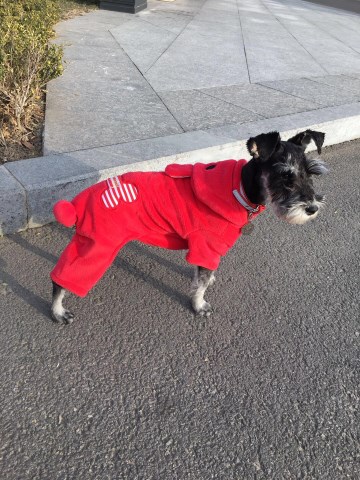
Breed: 2342-n000102-miniature_schnauzer